Nuestra Señora de Loreto Church

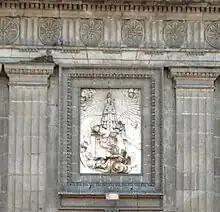
relief of Our Lady of Loreto

At the beginning of the 19th century, the Count of Bassoco decided to build a church dedicated to the Our Lady of Loreto, whose image was originally housed in the nearby Jesuit college of San Gregorio. After the Jesuits were expelled from Spanish dominions, this image was moved from San Gregorio to the Convent of La Encarnación. The site originally was a chapel used as a used as a baptistery for the Church of San Pedro y San Pablo in 1680. Although Manuel Tolsá submitted designs for the church, artists Ignacio Castera and Agustin Paz designed and directed the work and was built in three stages. The first stone was laid in 1809, and the church was consecrated on 21 August 1816. It would end up being the last church built during colonial times due to the Mexican War of Independence, which ended in 1821. When it was finished, the image of Our Lady of Loreto was retrieved from La Encarnación and placed here. It was placed in the hands of the Jesuits.